Bilton Hall, Warwickshire

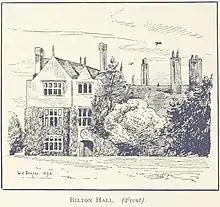
Drawing of Bilton Hall from 1892

The mansion is spacious but irregular. In construction it is of different periods. The oldest and the largest portion bearing marks of the style of architecture common about the time of James I. The remainder of the building consists of a lower range of apartments facing the gardens. This part of the house being of the style which prevailed in the beginning of the eighteenth century may have been erected by Addison himself when preparing the building for the reception of his destined wife.